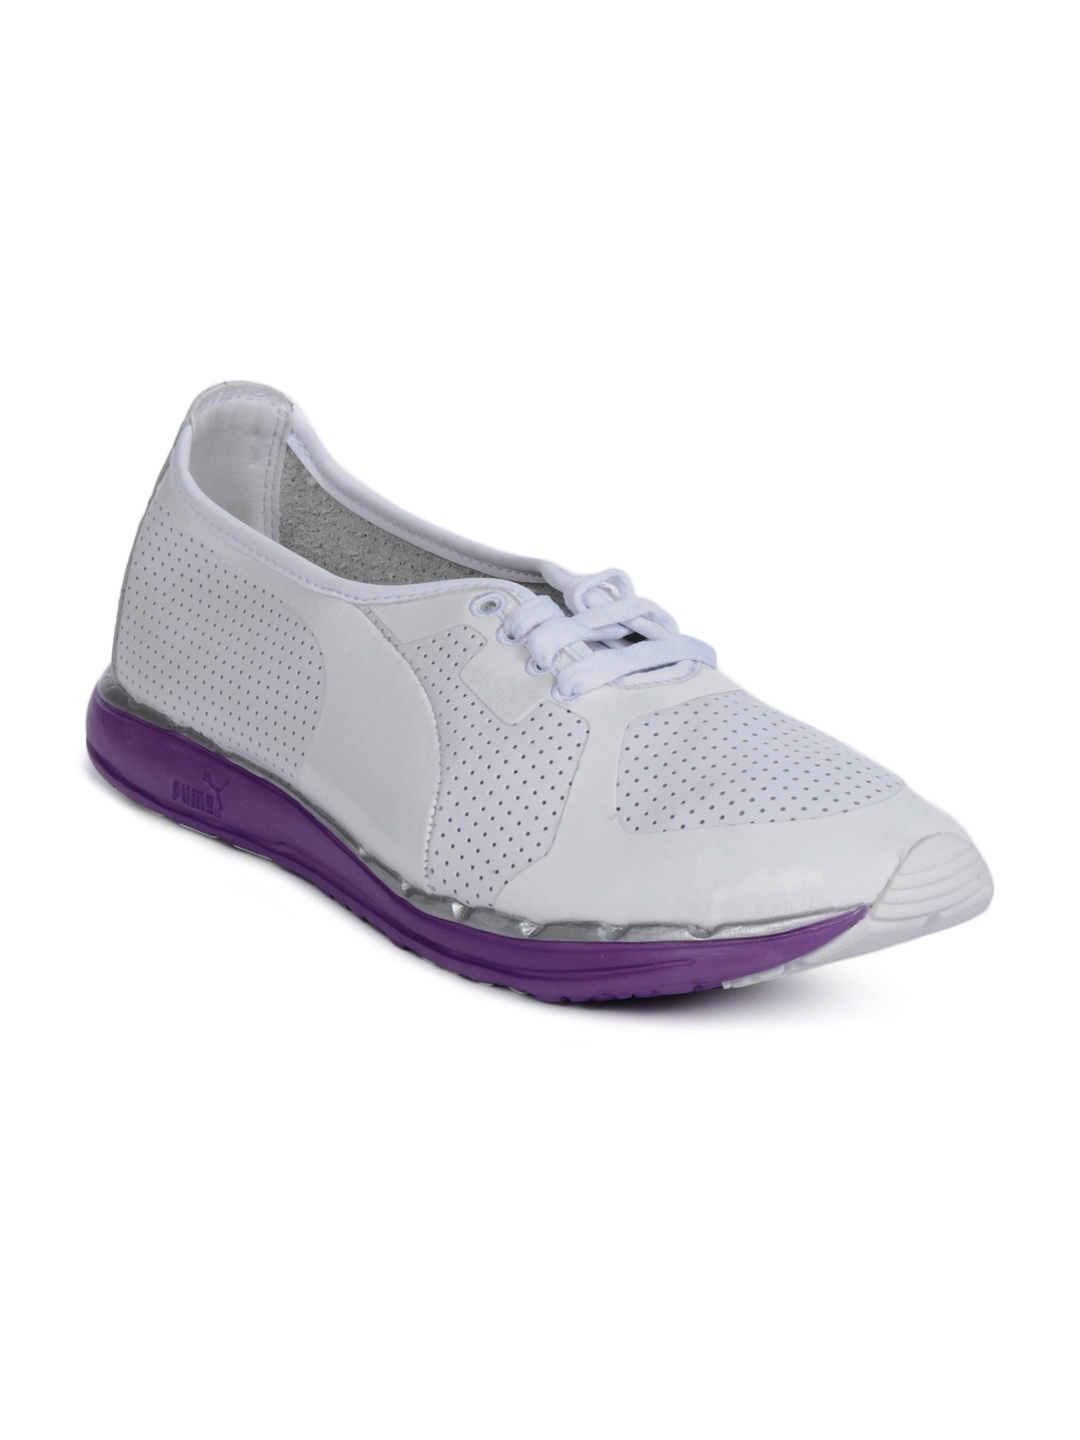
Puma Women Femme White Sports Shoes
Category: Footwear / Shoes / Sports Shoes
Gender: Women
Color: White
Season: Summer 2012
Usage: Sports